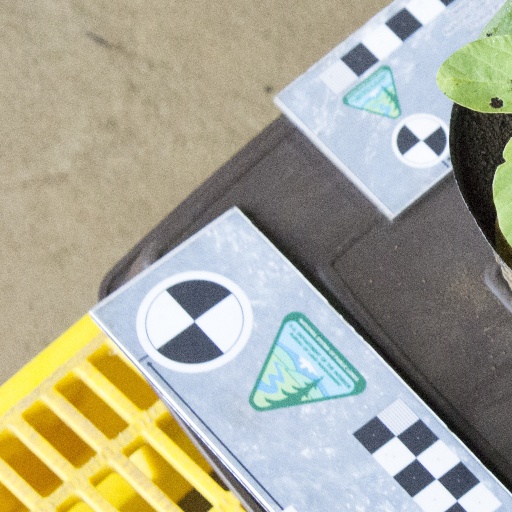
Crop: soybean